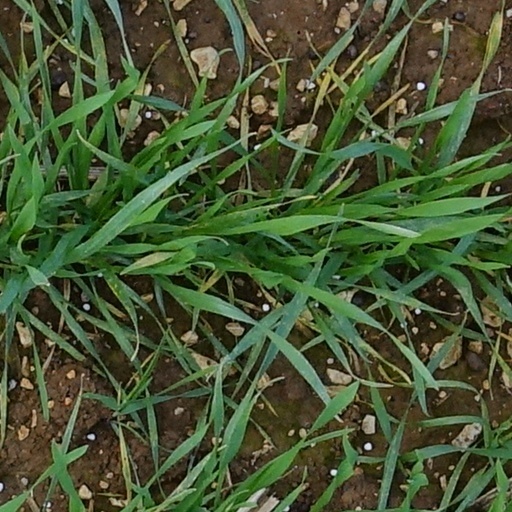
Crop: wheat